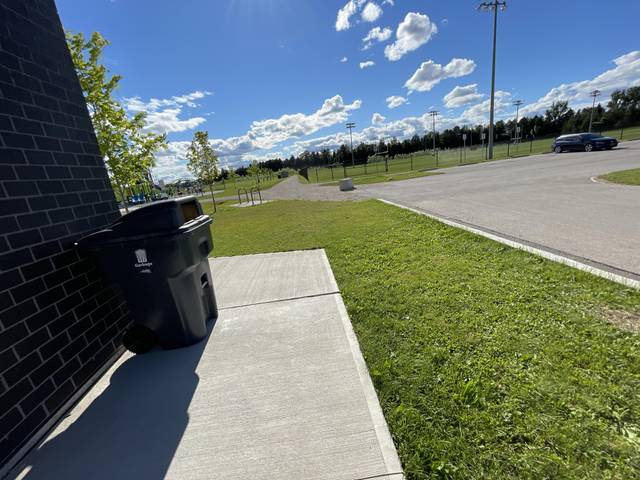
Region: Canada
Coordinates: 43.582, -80.232